Aaron Tveit

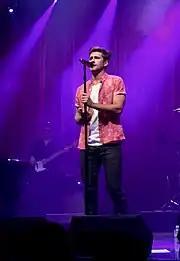
Tveit singing in 2016

In 2012, Tveit played Enjolras, leader of the student revolutionary group in the film adaptation of "Les Misérables". As the 'designated Broadway actor' in a celebrity ensemble cast, this was one of Tveit's most high-profile roles up to that point. On February 24, 2013, he performed with the cast of "Les Misérables" at the 85th Academy Awards ceremony. In July 2012, Tveit took part in a private reading for a new musical based on the animated film, "Anastasia". He read for the character Dimitri, a con man who brings Anastasia to a wealthy Empress searching for her missing granddaughter, in return for a reward. The following year, he starred in the USA Network series "Graceland" where he played undercover FBI Special Agent Mike Warren. The show premiered on June 6, 2013, and ran for thirty-eight episodes before being canceled after the completion of its third season in October 2015.